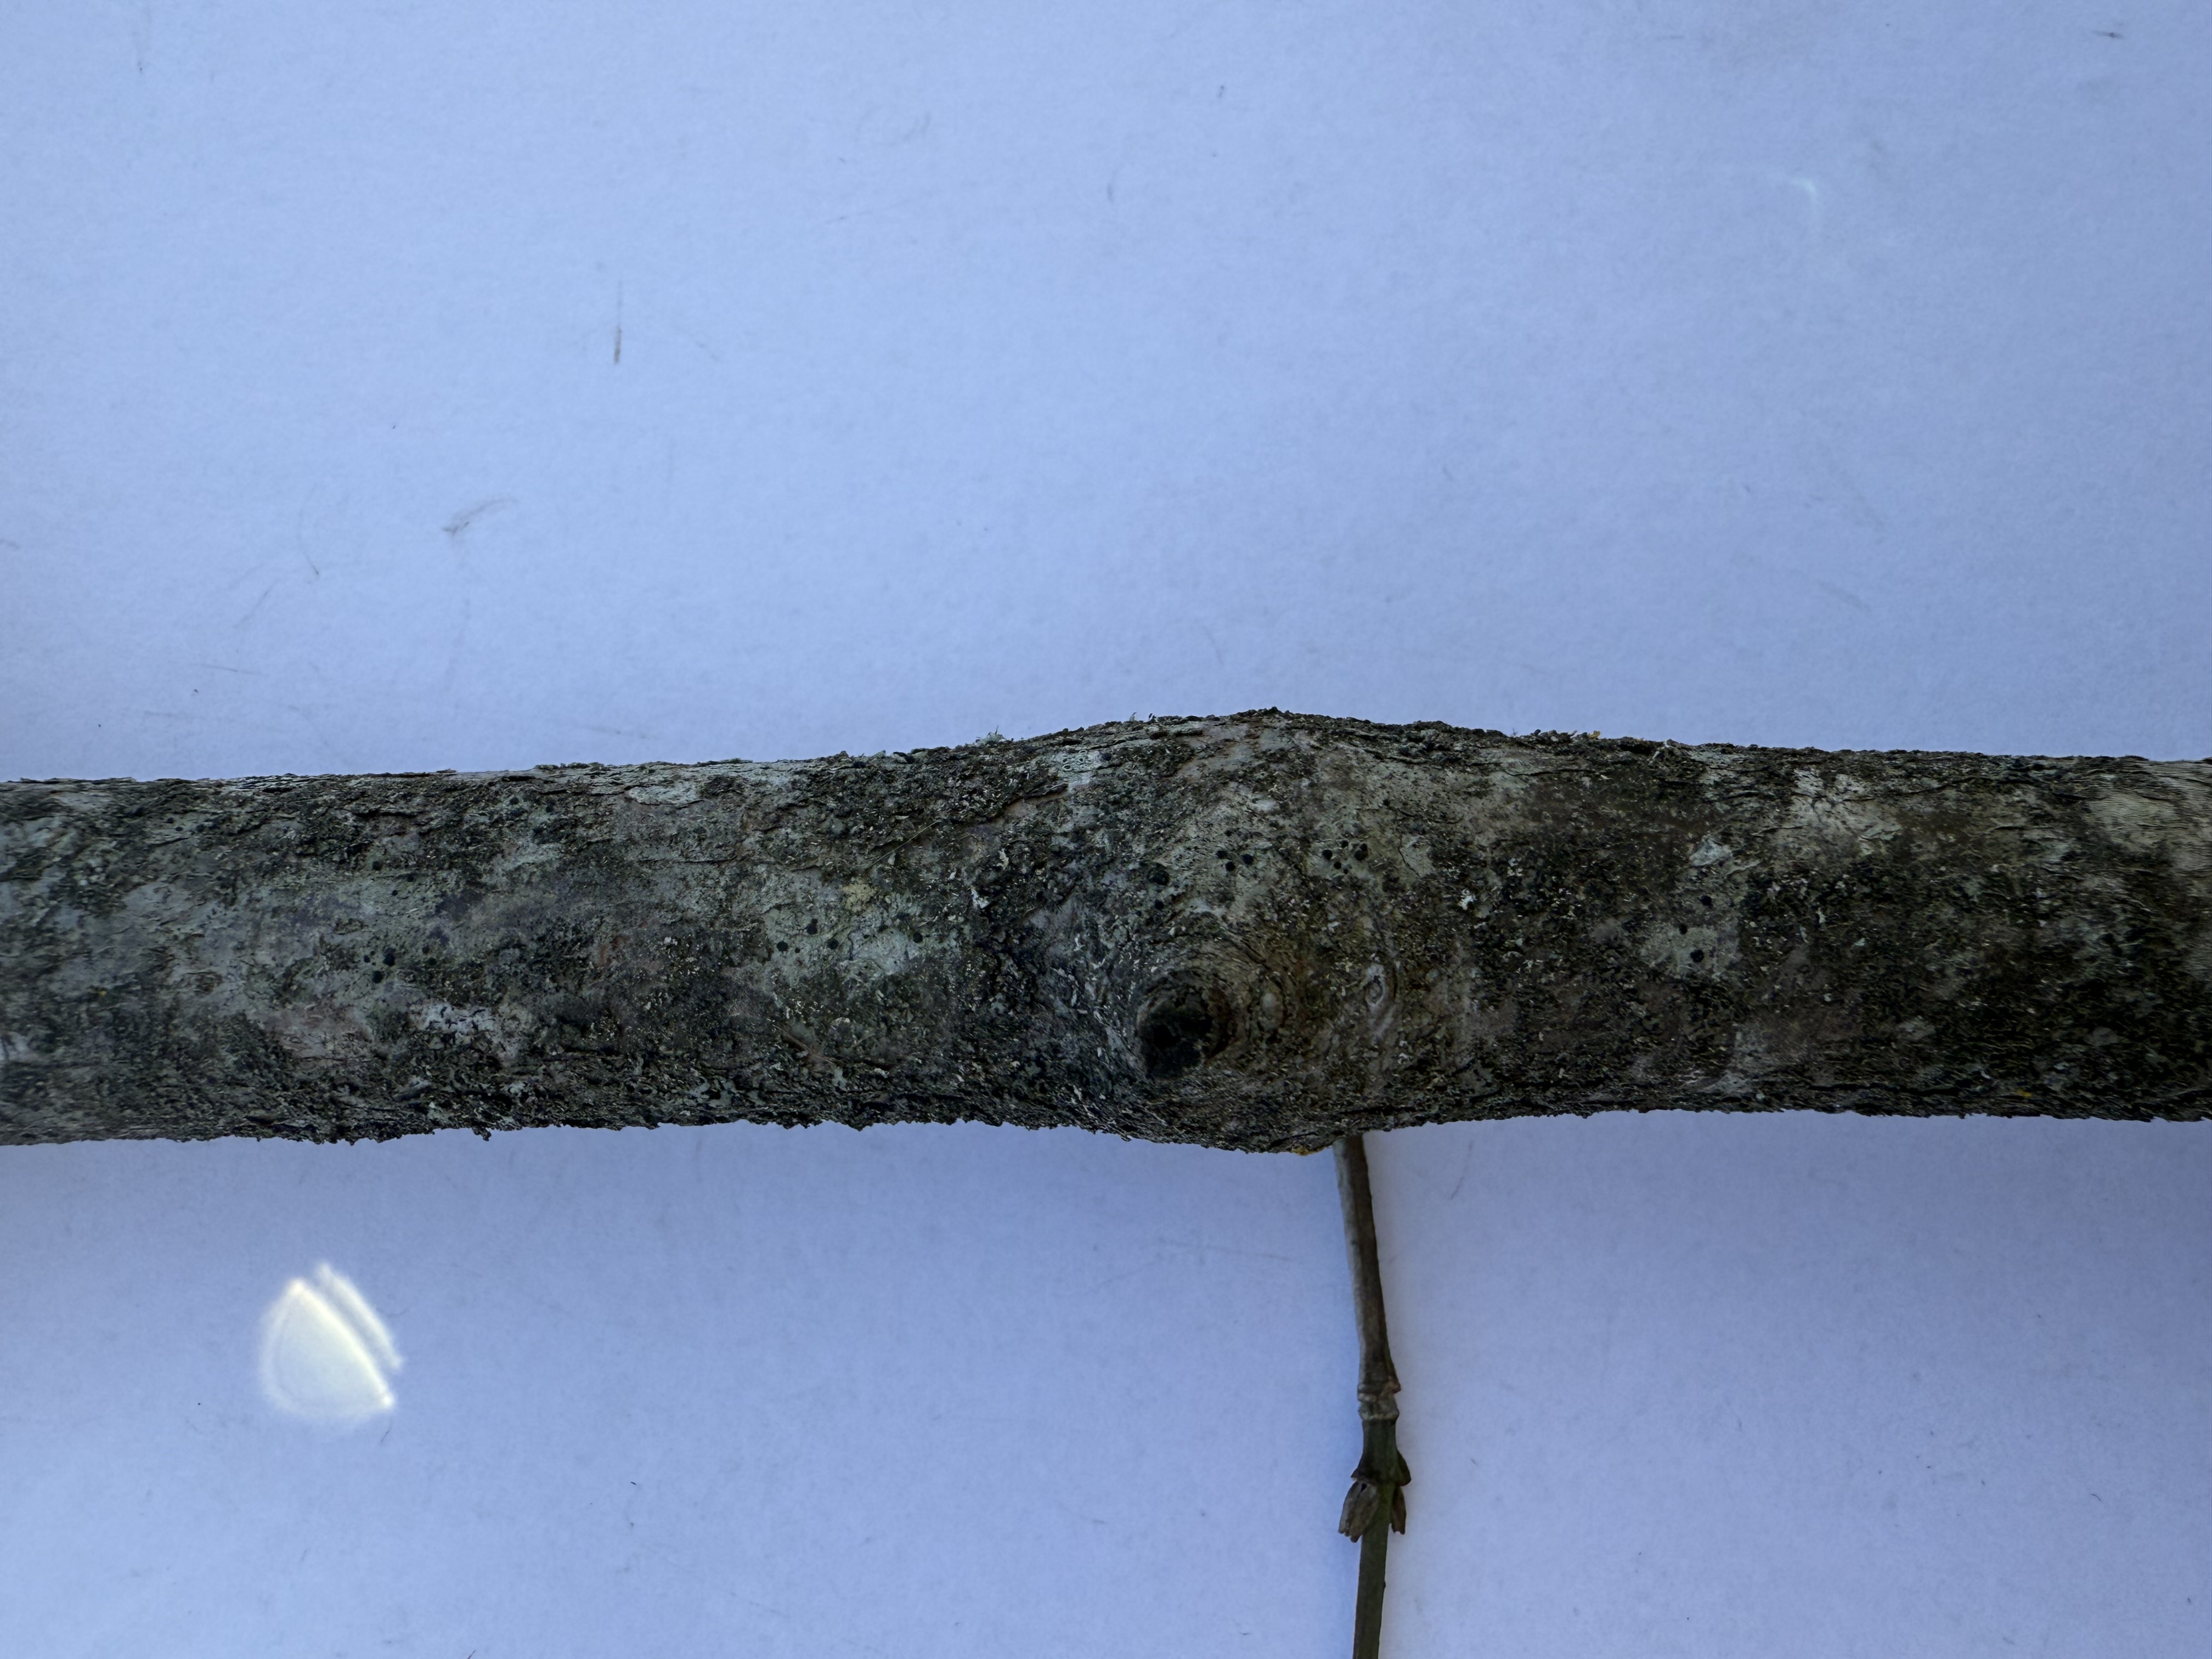
Variety: Cornelian Cherry